Juan David Yrausquin

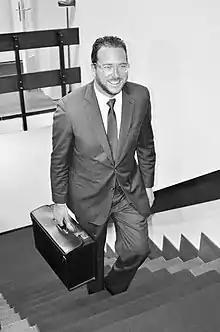
Juan David Yrausquin

Juan David Yrausquin (born 1 January 1980) is an Aruban politician. He was Minister Plenipotentiary of Aruba between 17 November 2016 and 20 November 2017. He was Minister of Finance between 2013 and 2014 in the second Mike Eman cabinet.